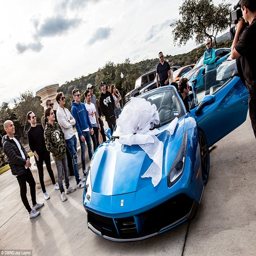
envy : the fancy car was wrapped with a bow and friends looked on as he slipped into it